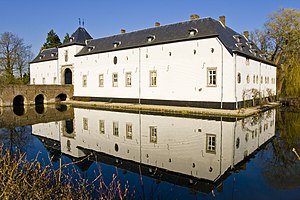
Meerssen / Galleri
Meerssen er en kommune og en by, beliggende i den sydlige provins Limburg i Nederlandene. Kommunens areal er på 27,47 km², og indbyggertallet er på 19.071 pr. 1. april 2016.